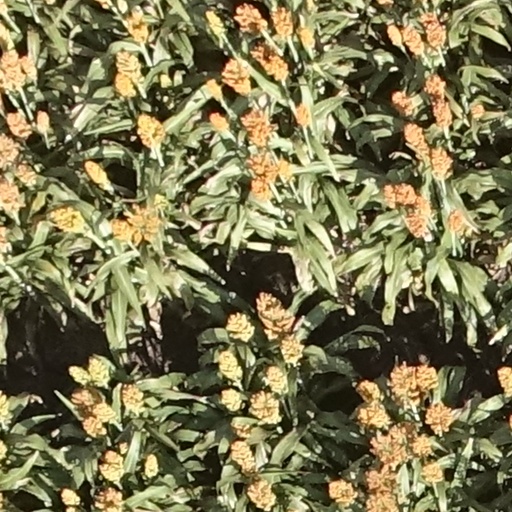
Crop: sorghum